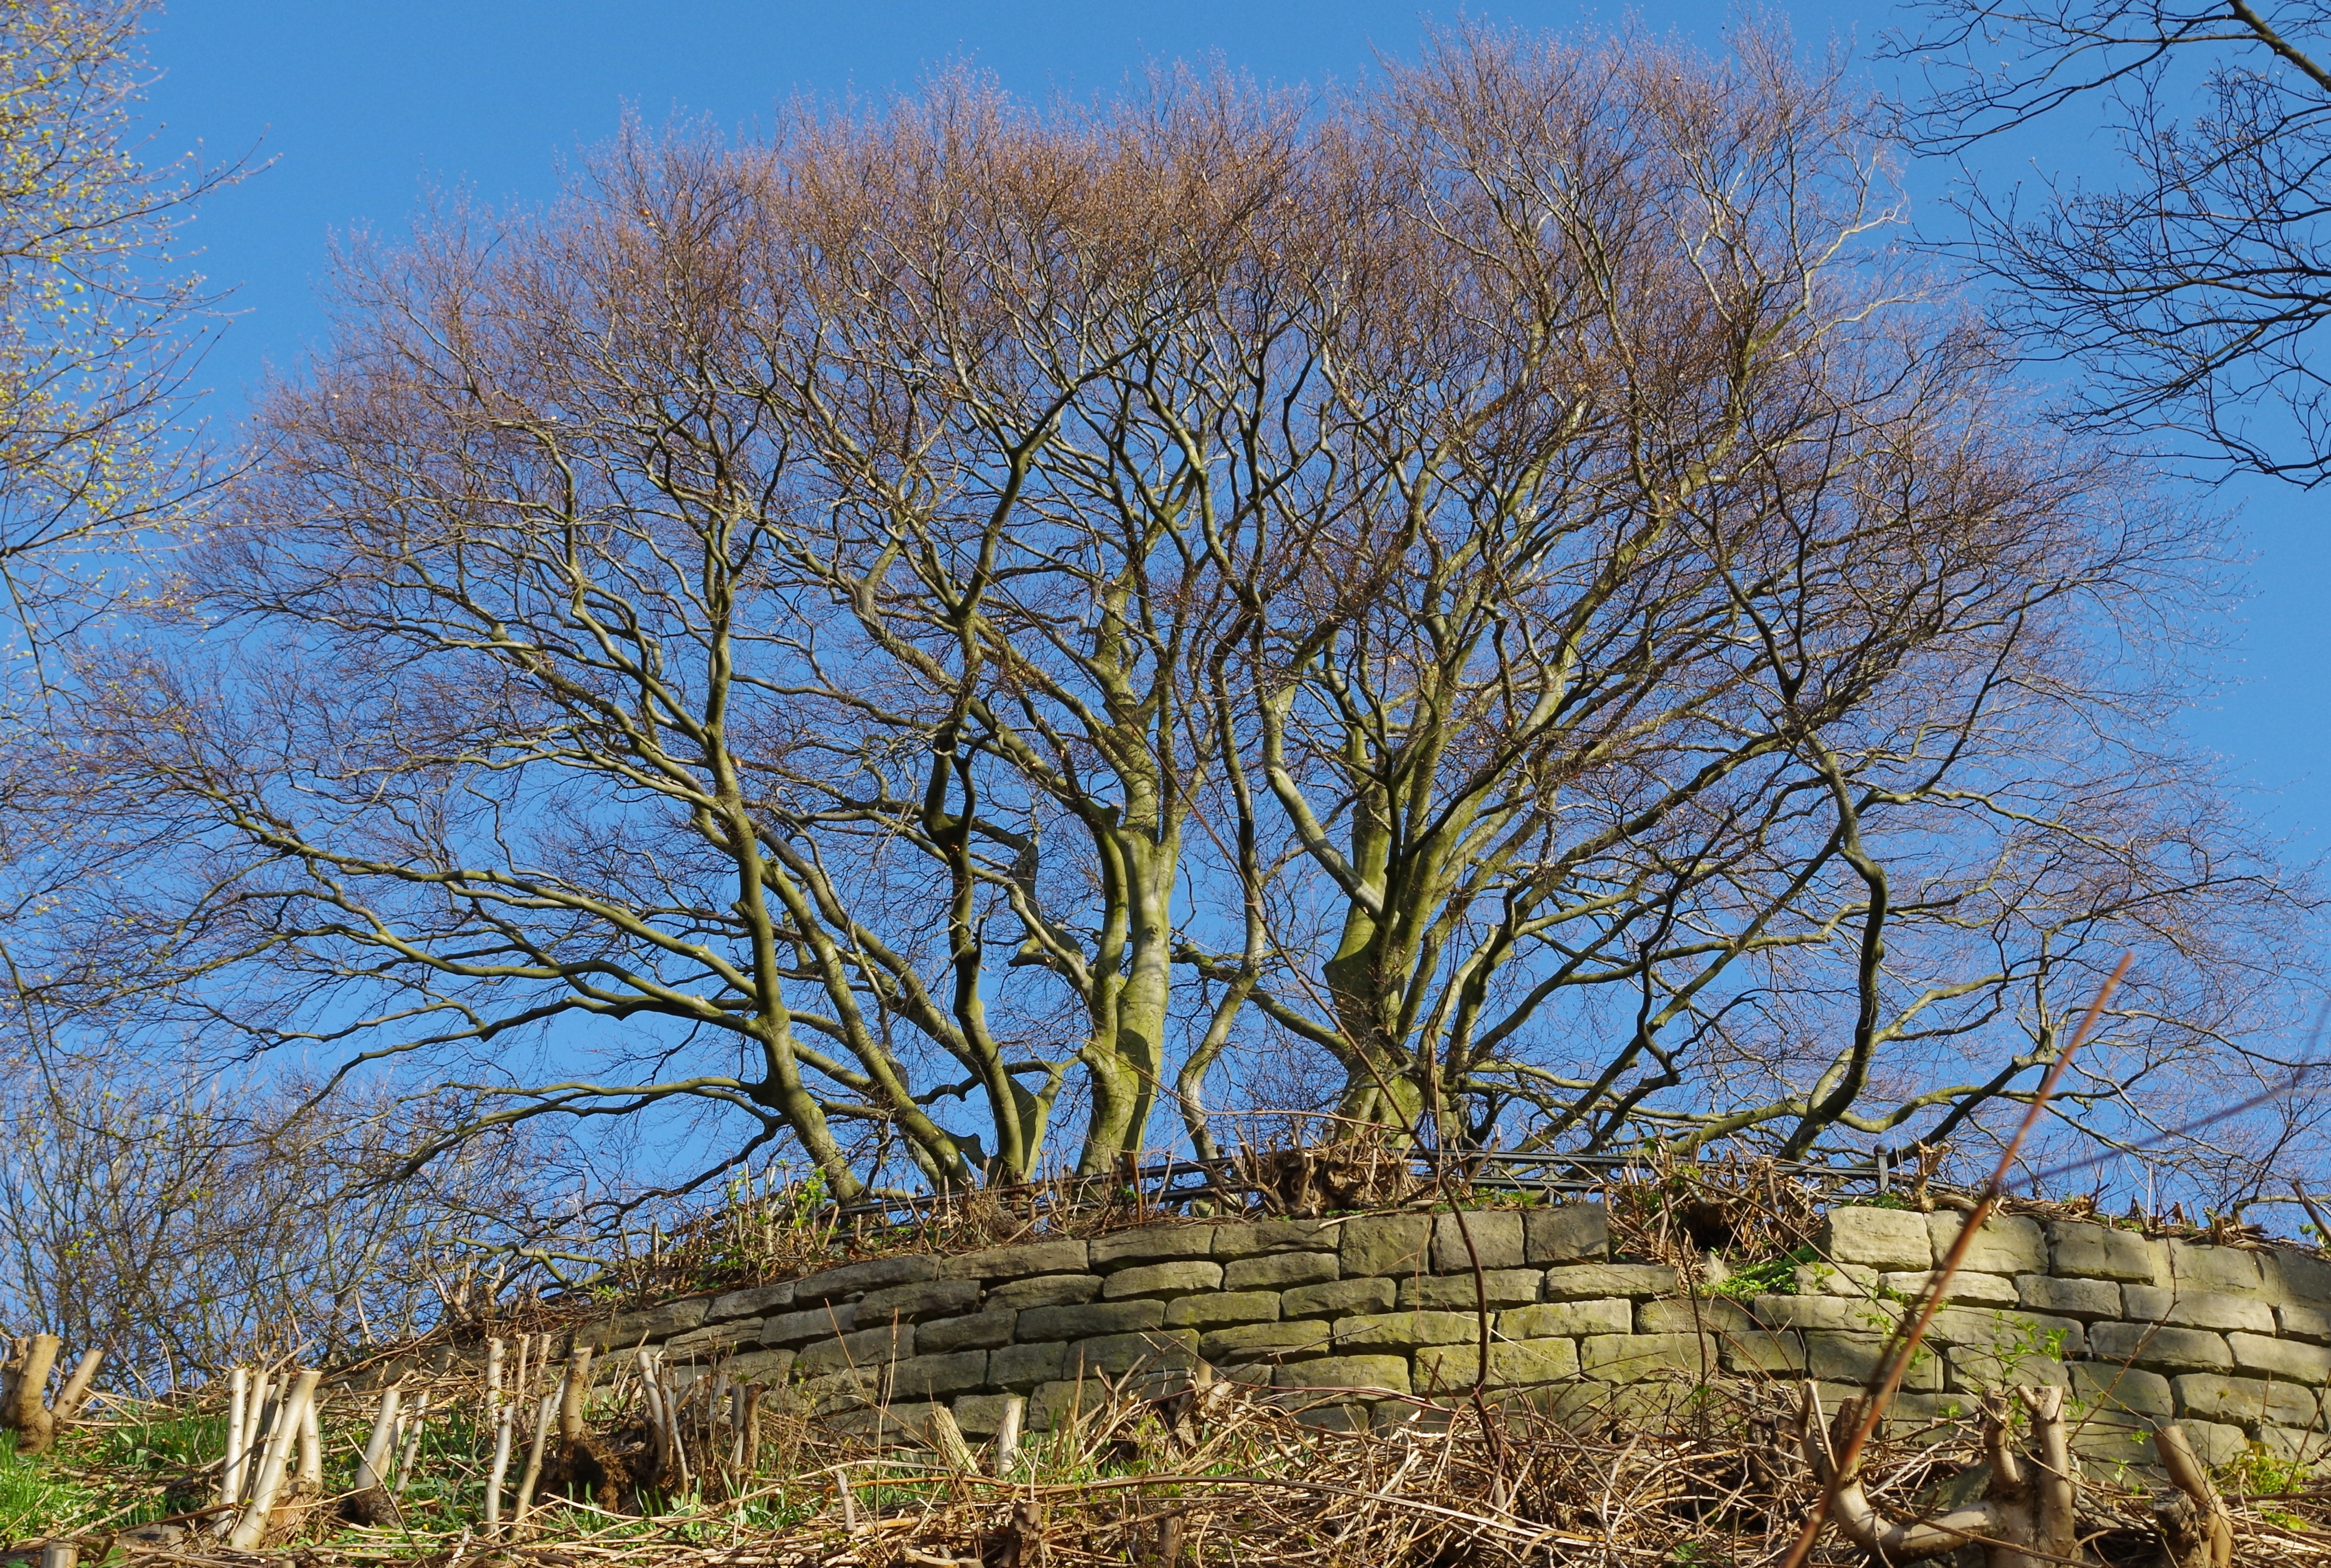
landscape, tree, nature, branch, plant, leaf, flower, summer, autumn, savanna, seasons, shrub, woodland, ecosystem, rural area, flowering plant, woody plant, land plant